Moral psychology

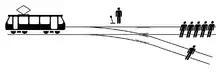
The trolley problem, a commonly-used moral dilemma in psychological research

Philosophers, psychologists and researchers from other fields have created various methods for studying topics in moral psychology, with empirical studies dating back to at least the 1890s. The methods used in these studies include moral dilemmas such as the trolley problem, structured interviews and surveys as a means to study moral psychology and its development, as well as the use of economic games, neuroimaging, and studies of natural language use.